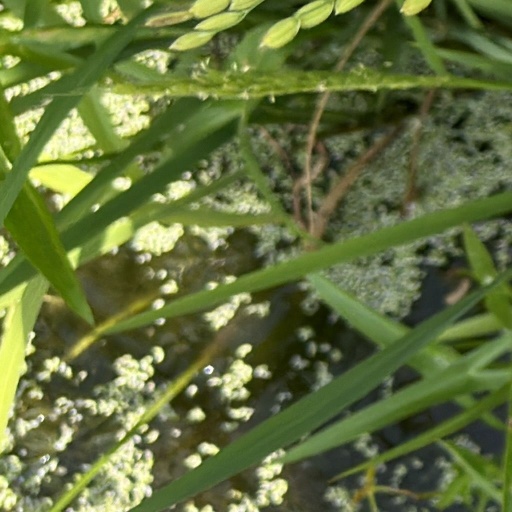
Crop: rice